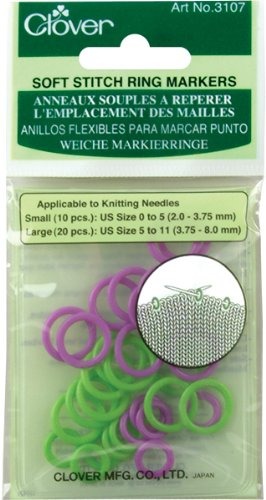
Item Name: Clover Soft Stitch Ring Markers
Bullet Point 1: Small and large ring markers
Bullet Point 2: Helps to keep track of your loops
Value: 1.0
Unit: Count

Price: 5.5